Ossel

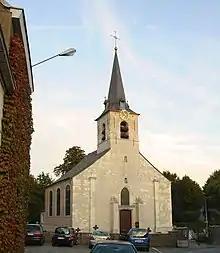
St John the Baptist church in Ossel

Ossel is a hamlet in Flemish Brabant, Belgium. It is part of the municipality of Merchtem.